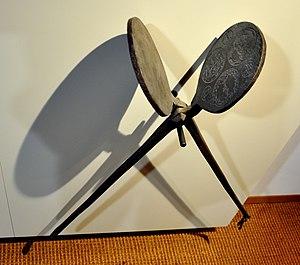
Un fer à hosties est un gaufrier spécialement conçu pour la confection de petites galettes rondes et plates – appelées hosties -, souvent avec un dessin ou symbole religieux embossé qui seront utilisées comme pain sacramentel pour les cérémonies eucharistiques.